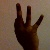
The image shows a hand gesture representing the number 9 in Indian Sign Language.